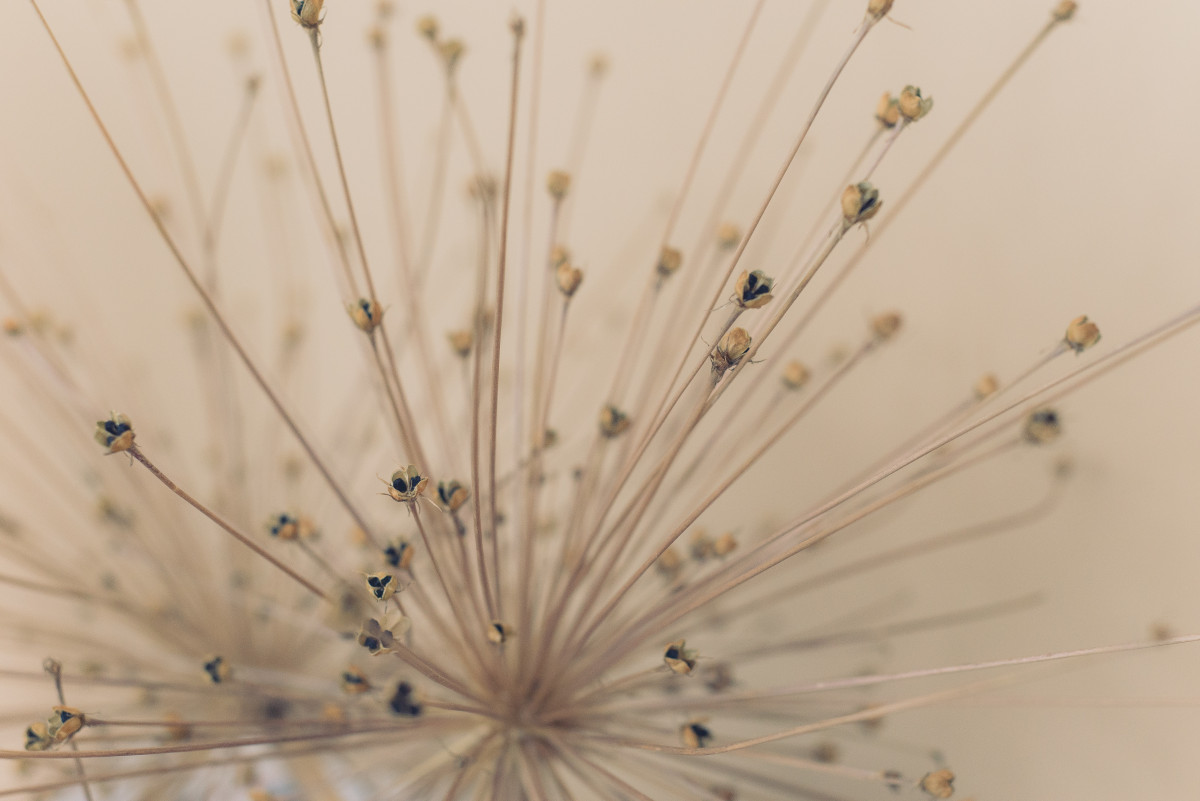
Tags: plant, leaf, flower, ceiling, line, twig, close up, shape, macro photography